Child labor in Bolivia

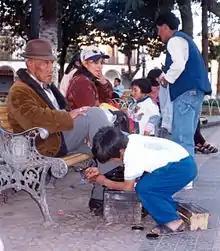
Shoe-Shine Boy in Bolivia

Child labor in Bolivia is a widespread phenomenon. A 2014 document on the worst forms of child labor released by the U.S. Department of Labor estimated that approximately 20.2% of children between the ages of 7 and 14, or 388,541 children make up the labor force in Bolivia. Indigenous children are more likely to be engaged in labor than children who reside in urban areas. The activities of child laborers are diverse, however the majority of child laborers are involved in agricultural labor, and this activity varies between urban and rural areas. Bolivia has ratified the United Nations Convention on the Rights of the Child in 1990. Bolivia has also ratified the International Labour Organization’s Minimum Age Convention, 1973 (138) and the ILO’s worst forms of child labor convention (182). In July 2014, the Bolivian government passed the new child and adolescent code, which lowered the minimum working age to ten years old given certain working conditions The new code stipulates that children between the ages of ten and twelve can legally work given they are self-employed while children between 12 and 14 may work as contracted laborers as long as their work does not interfere with their education and they work under parental supervision.